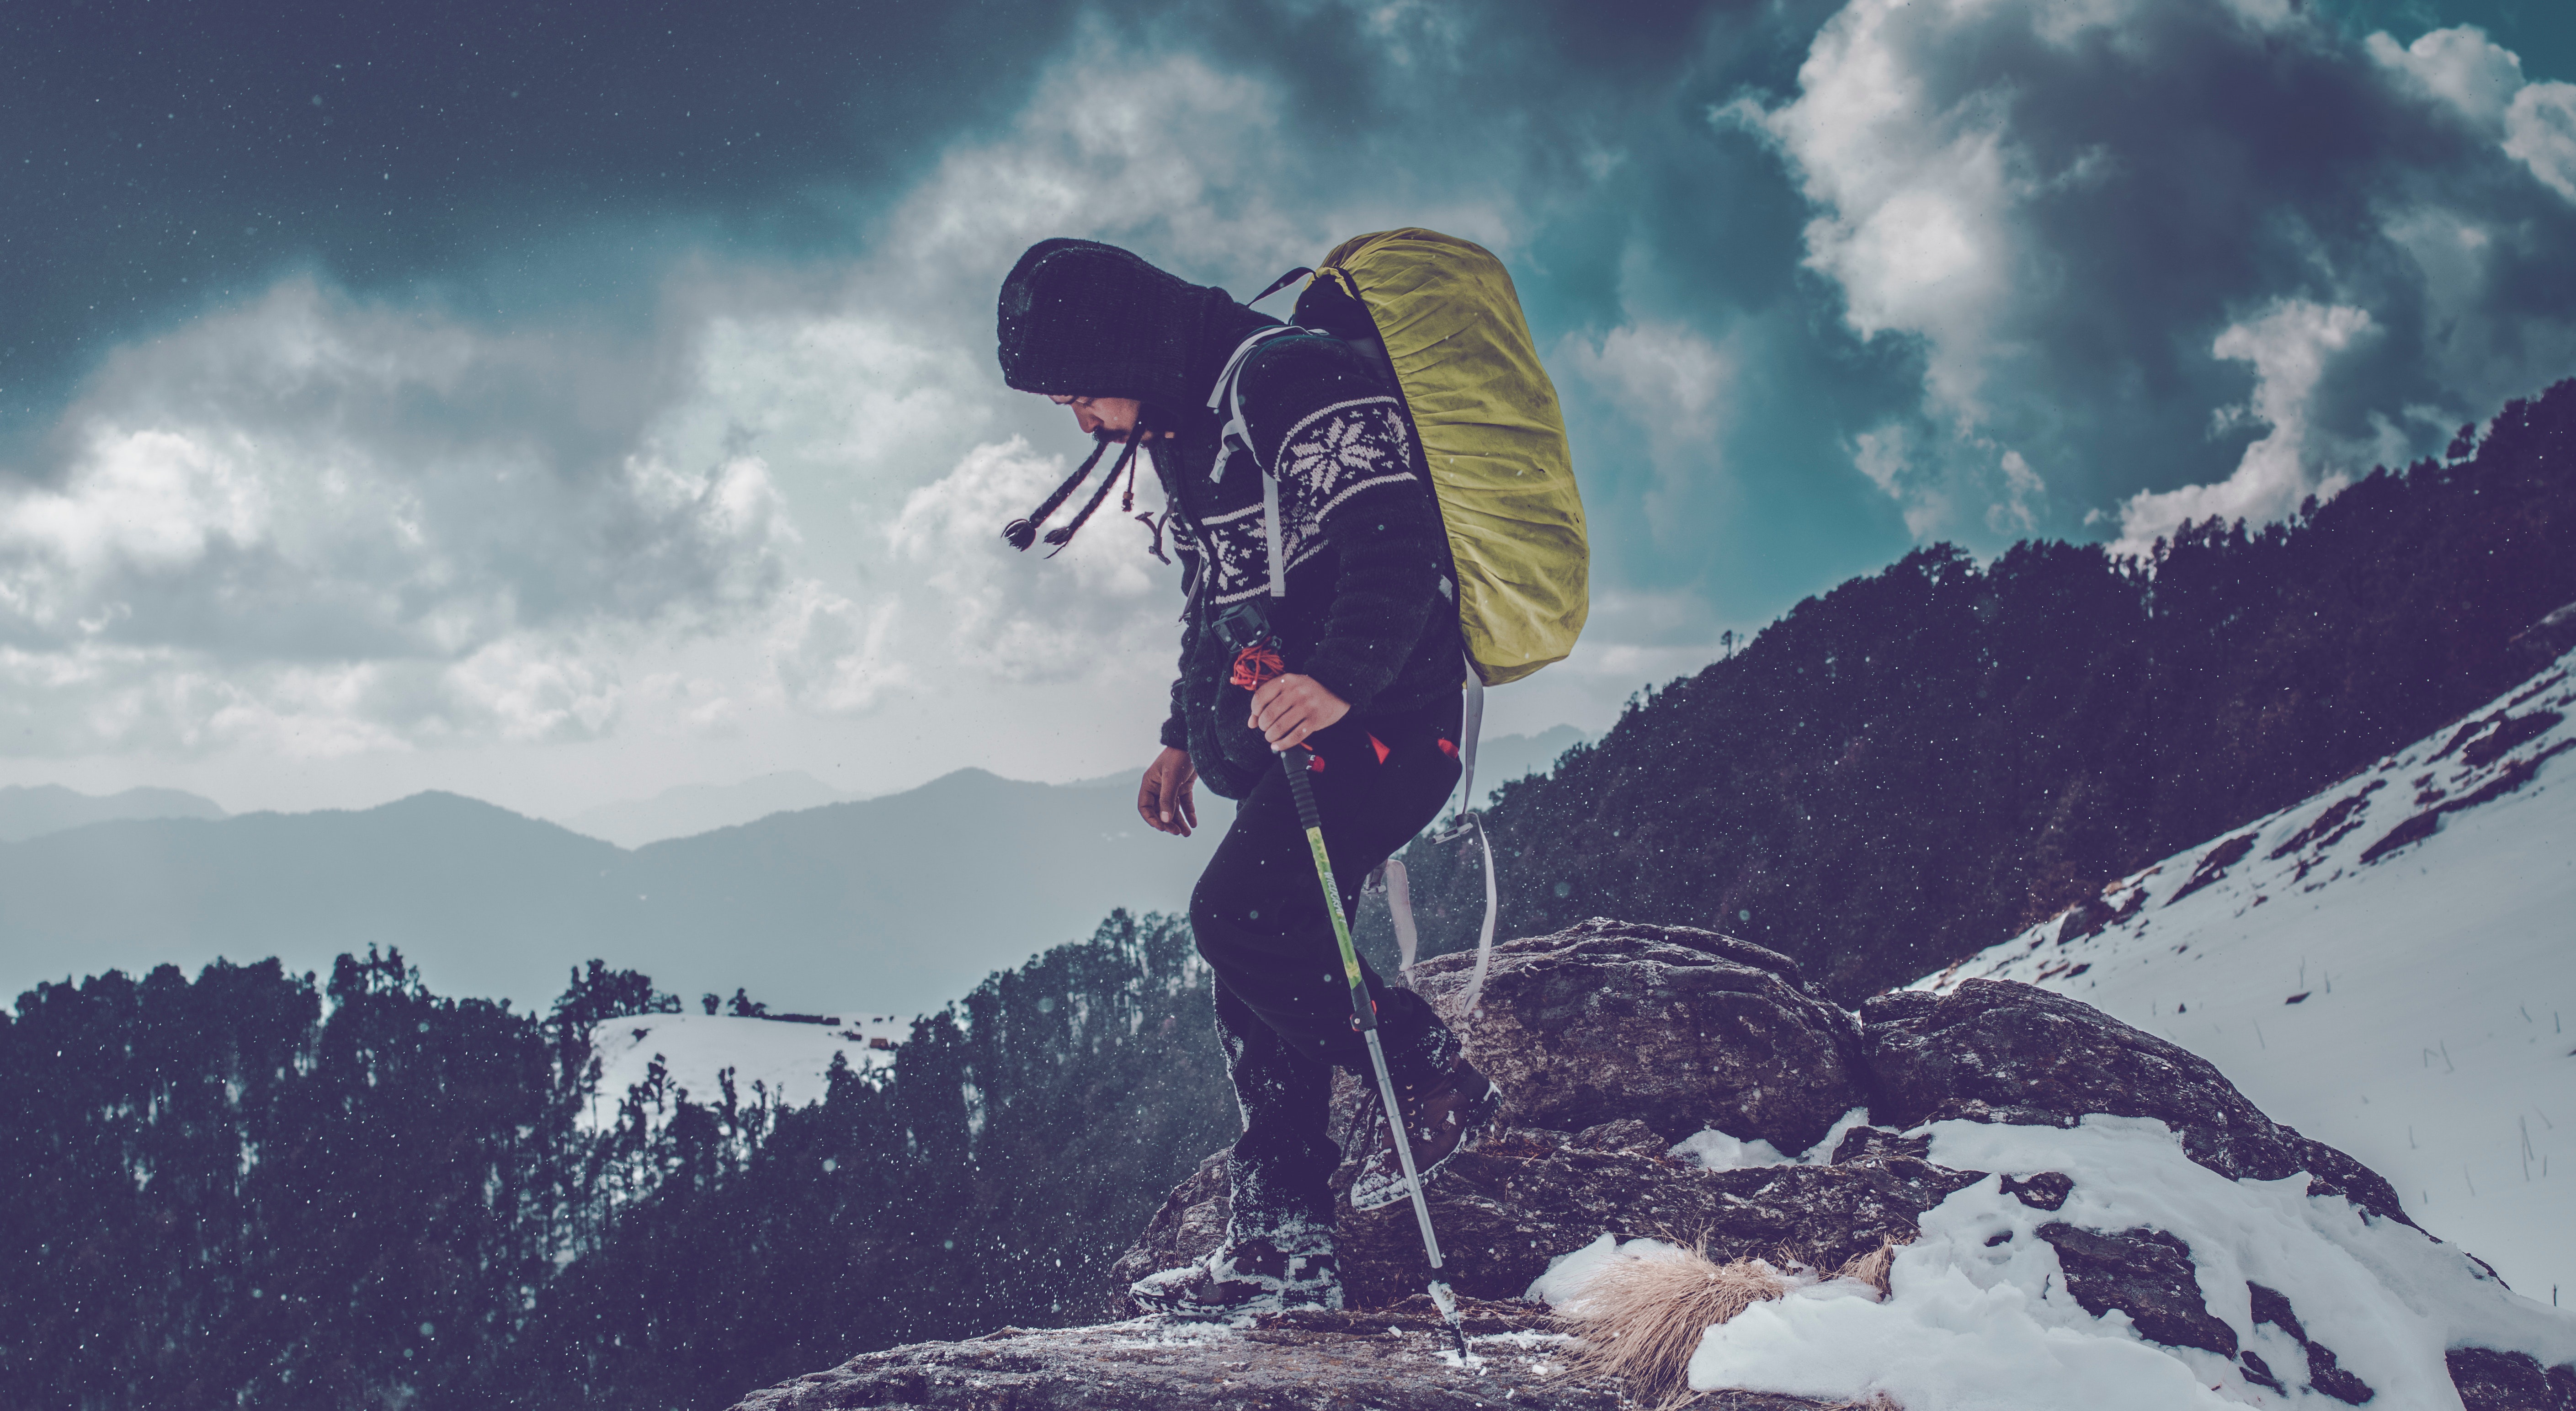
mountainous landforms, mountain, mountaineer, mountaineering, sky, adventure, snow, mountain range, summit, outerwear, cloud, ridge, recreation, winter, mountain guide, alps, photography, hill, hiking, fell, travel, hiking equipment